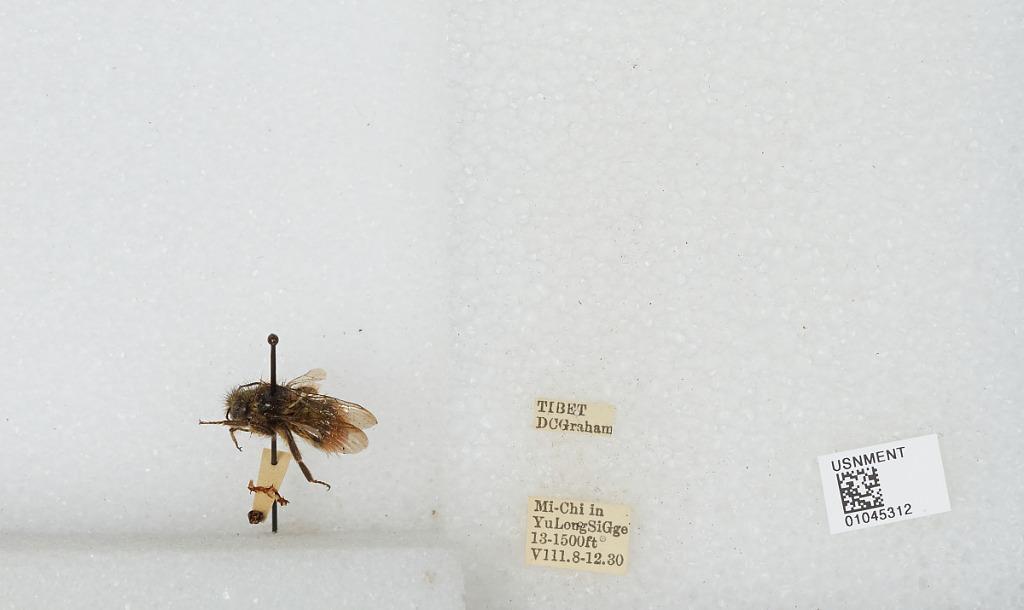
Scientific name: Bombus sp.
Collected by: D. Graham
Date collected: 1930-8-8
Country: China
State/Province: Tibet Autonomous Region
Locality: Mi-Chi in Yu Long Si Gorge